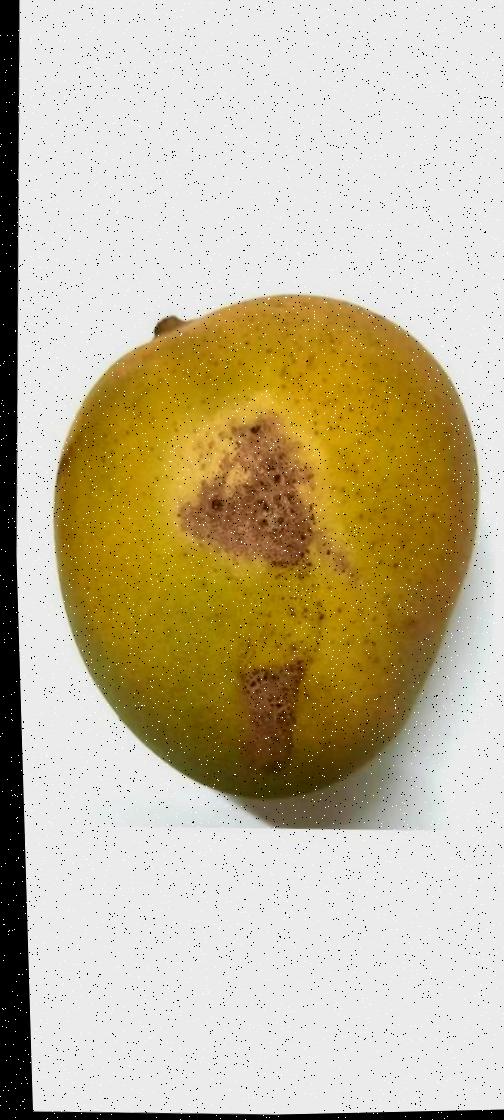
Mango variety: Himsagor